Sivas Congress

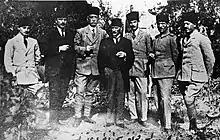
Prominent nationalists at the Sivas Congress. "Left to right:" Muzaffer Kılıç, Rauf (Orbay), Bekir Sami (Kunduh), Mustafa Kemal (Atatürk), Ruşen Eşref Ünaydın, Cemil Cahit (Toydemir), Cevat Abbas (Gürer)

The Sivas Congress was an assembly of the Turkish National Movement held for one week from 4 to 11 September 1919 in the city of Sivas, in central-eastern Turkey, which united delegates from all Anatolian provinces of the Ottoman Empire, defunct at the time in practical terms. At the time of the convention, the state capital (Constantinople) as well as many provincial cities and regions were under occupation by the Allied powers preparing for the partition of the Ottoman Empire. This was part of the wider conflict of the Turkish War of Independence.